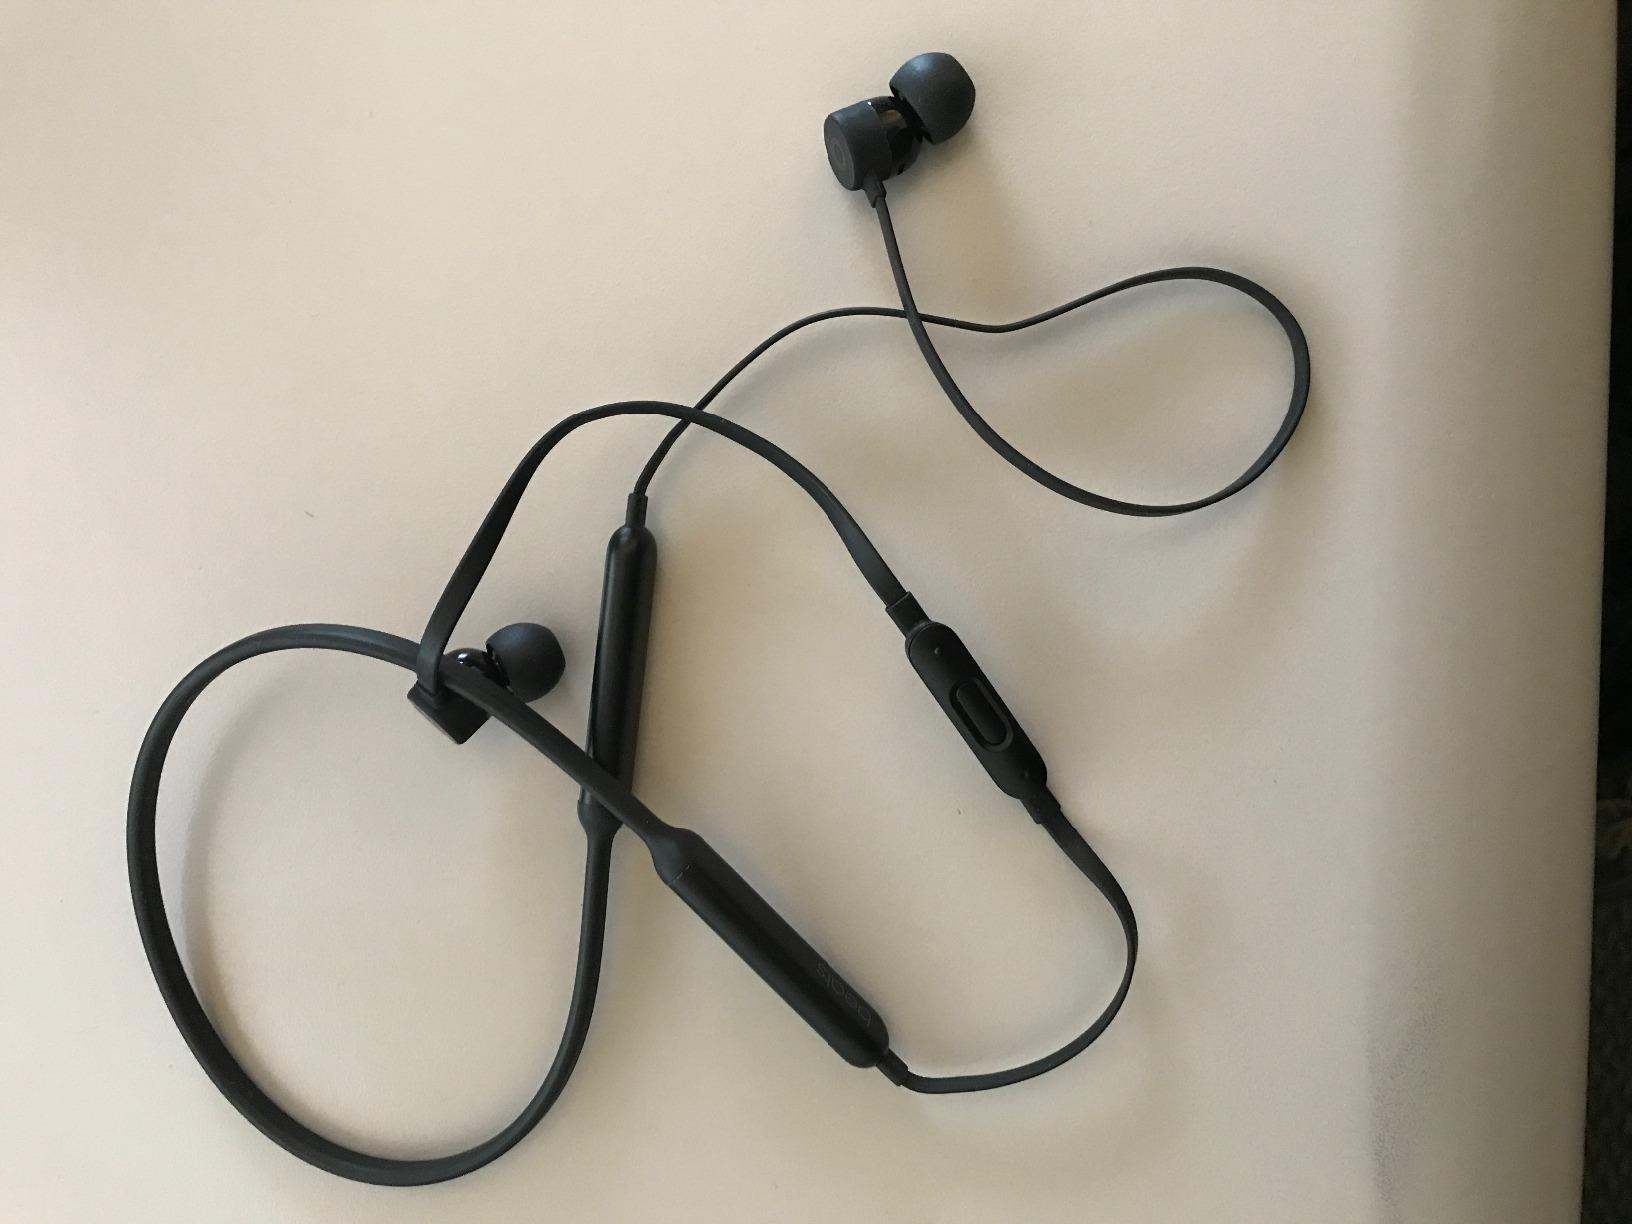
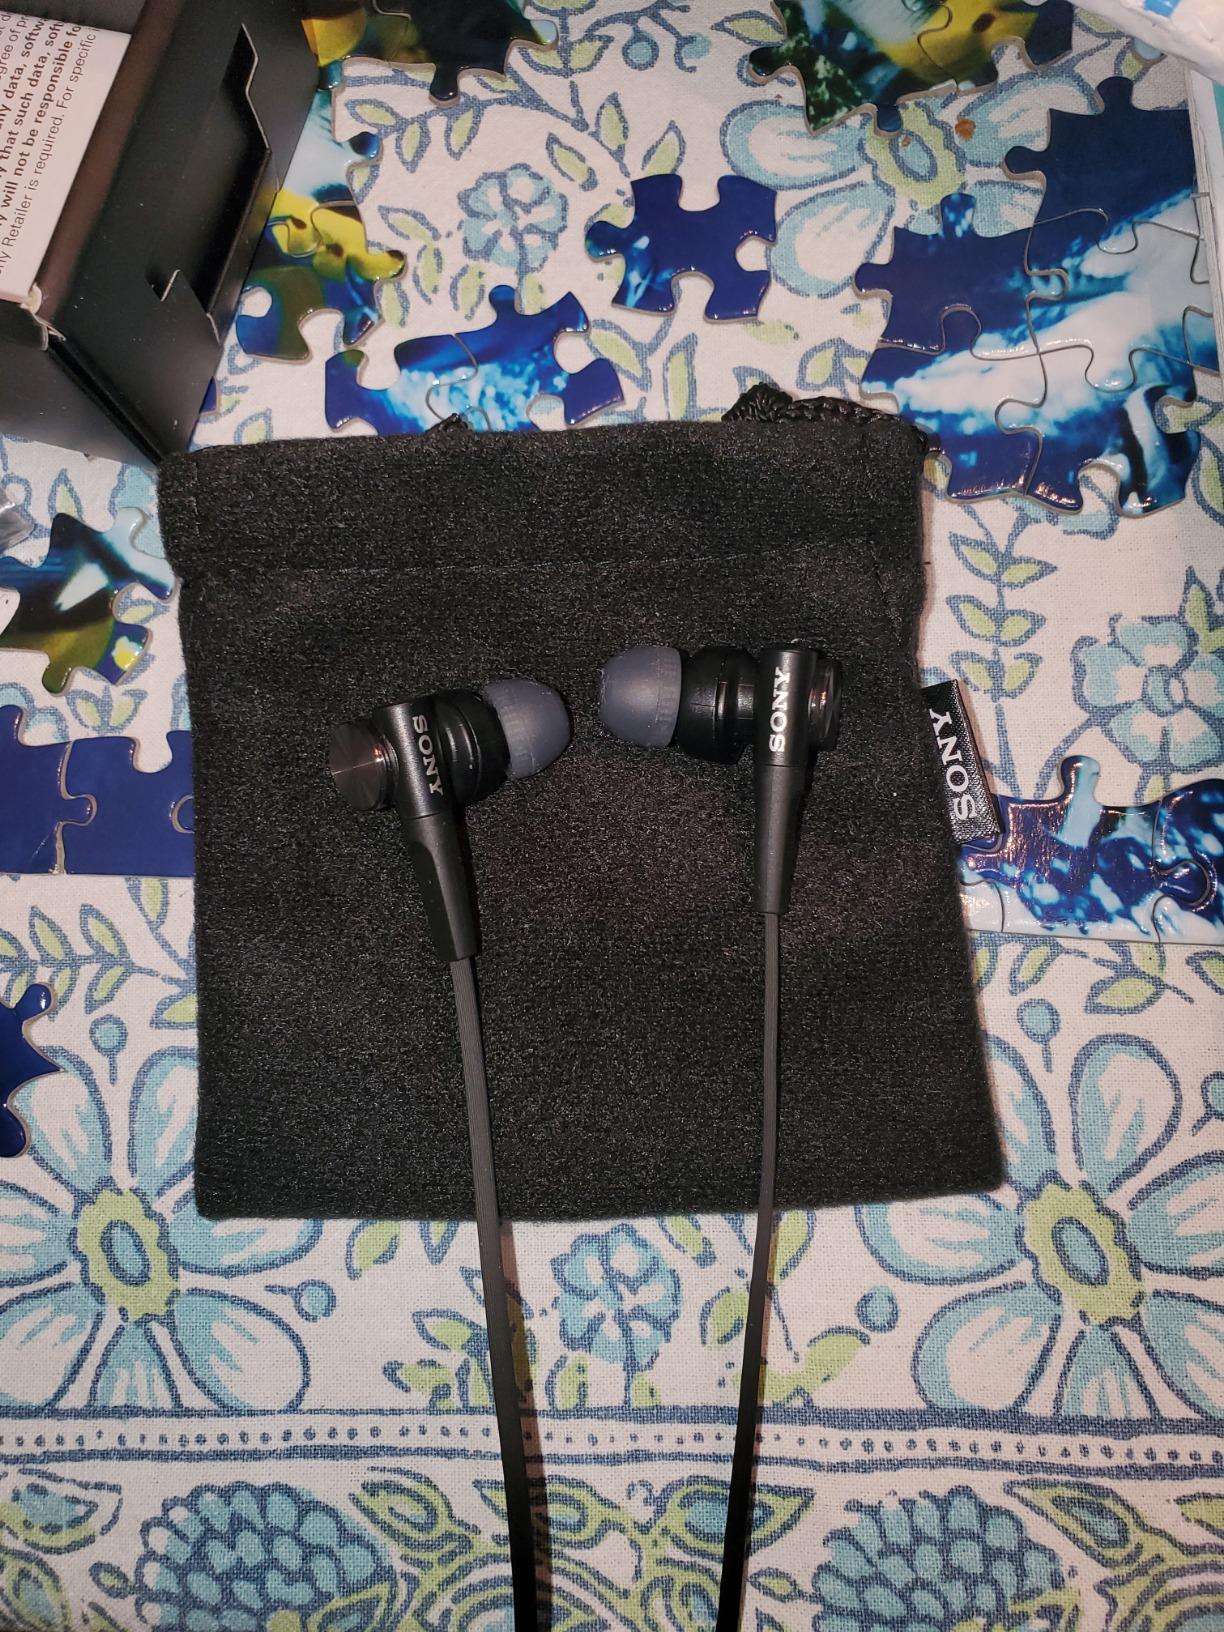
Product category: headphones
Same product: no